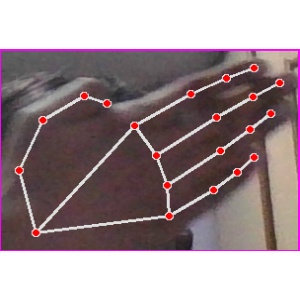
अक्षर: घ